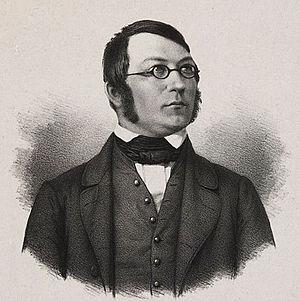
Henrik Arnold Wergeland, né le 17 juin 1808 à Kristiansand et mort le 12 juillet 1845 à Christiana, est un poète et écrivain norvégien.